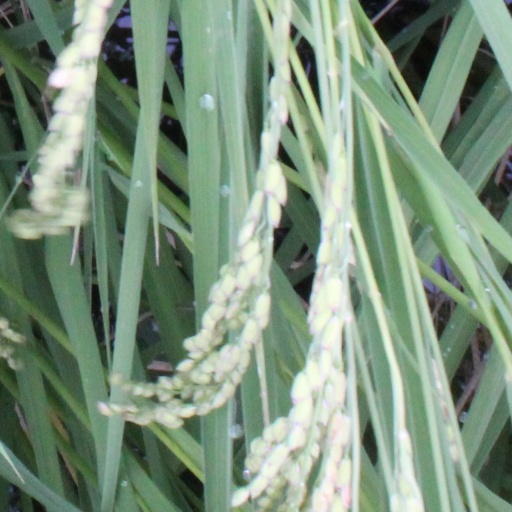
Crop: rice